Mohamed El Maghrabi

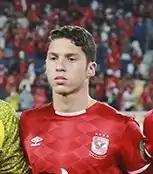
El Maghraby with Al Ahly at the 2021 FIFA Club World Cup

Mohamed Mohamed Hitham Adnan El Maghrabi (born 28 April 2001) is an Egyptian professional footballer who plays as a centre-back for Egyptian Premier League club Ittihad Alex.